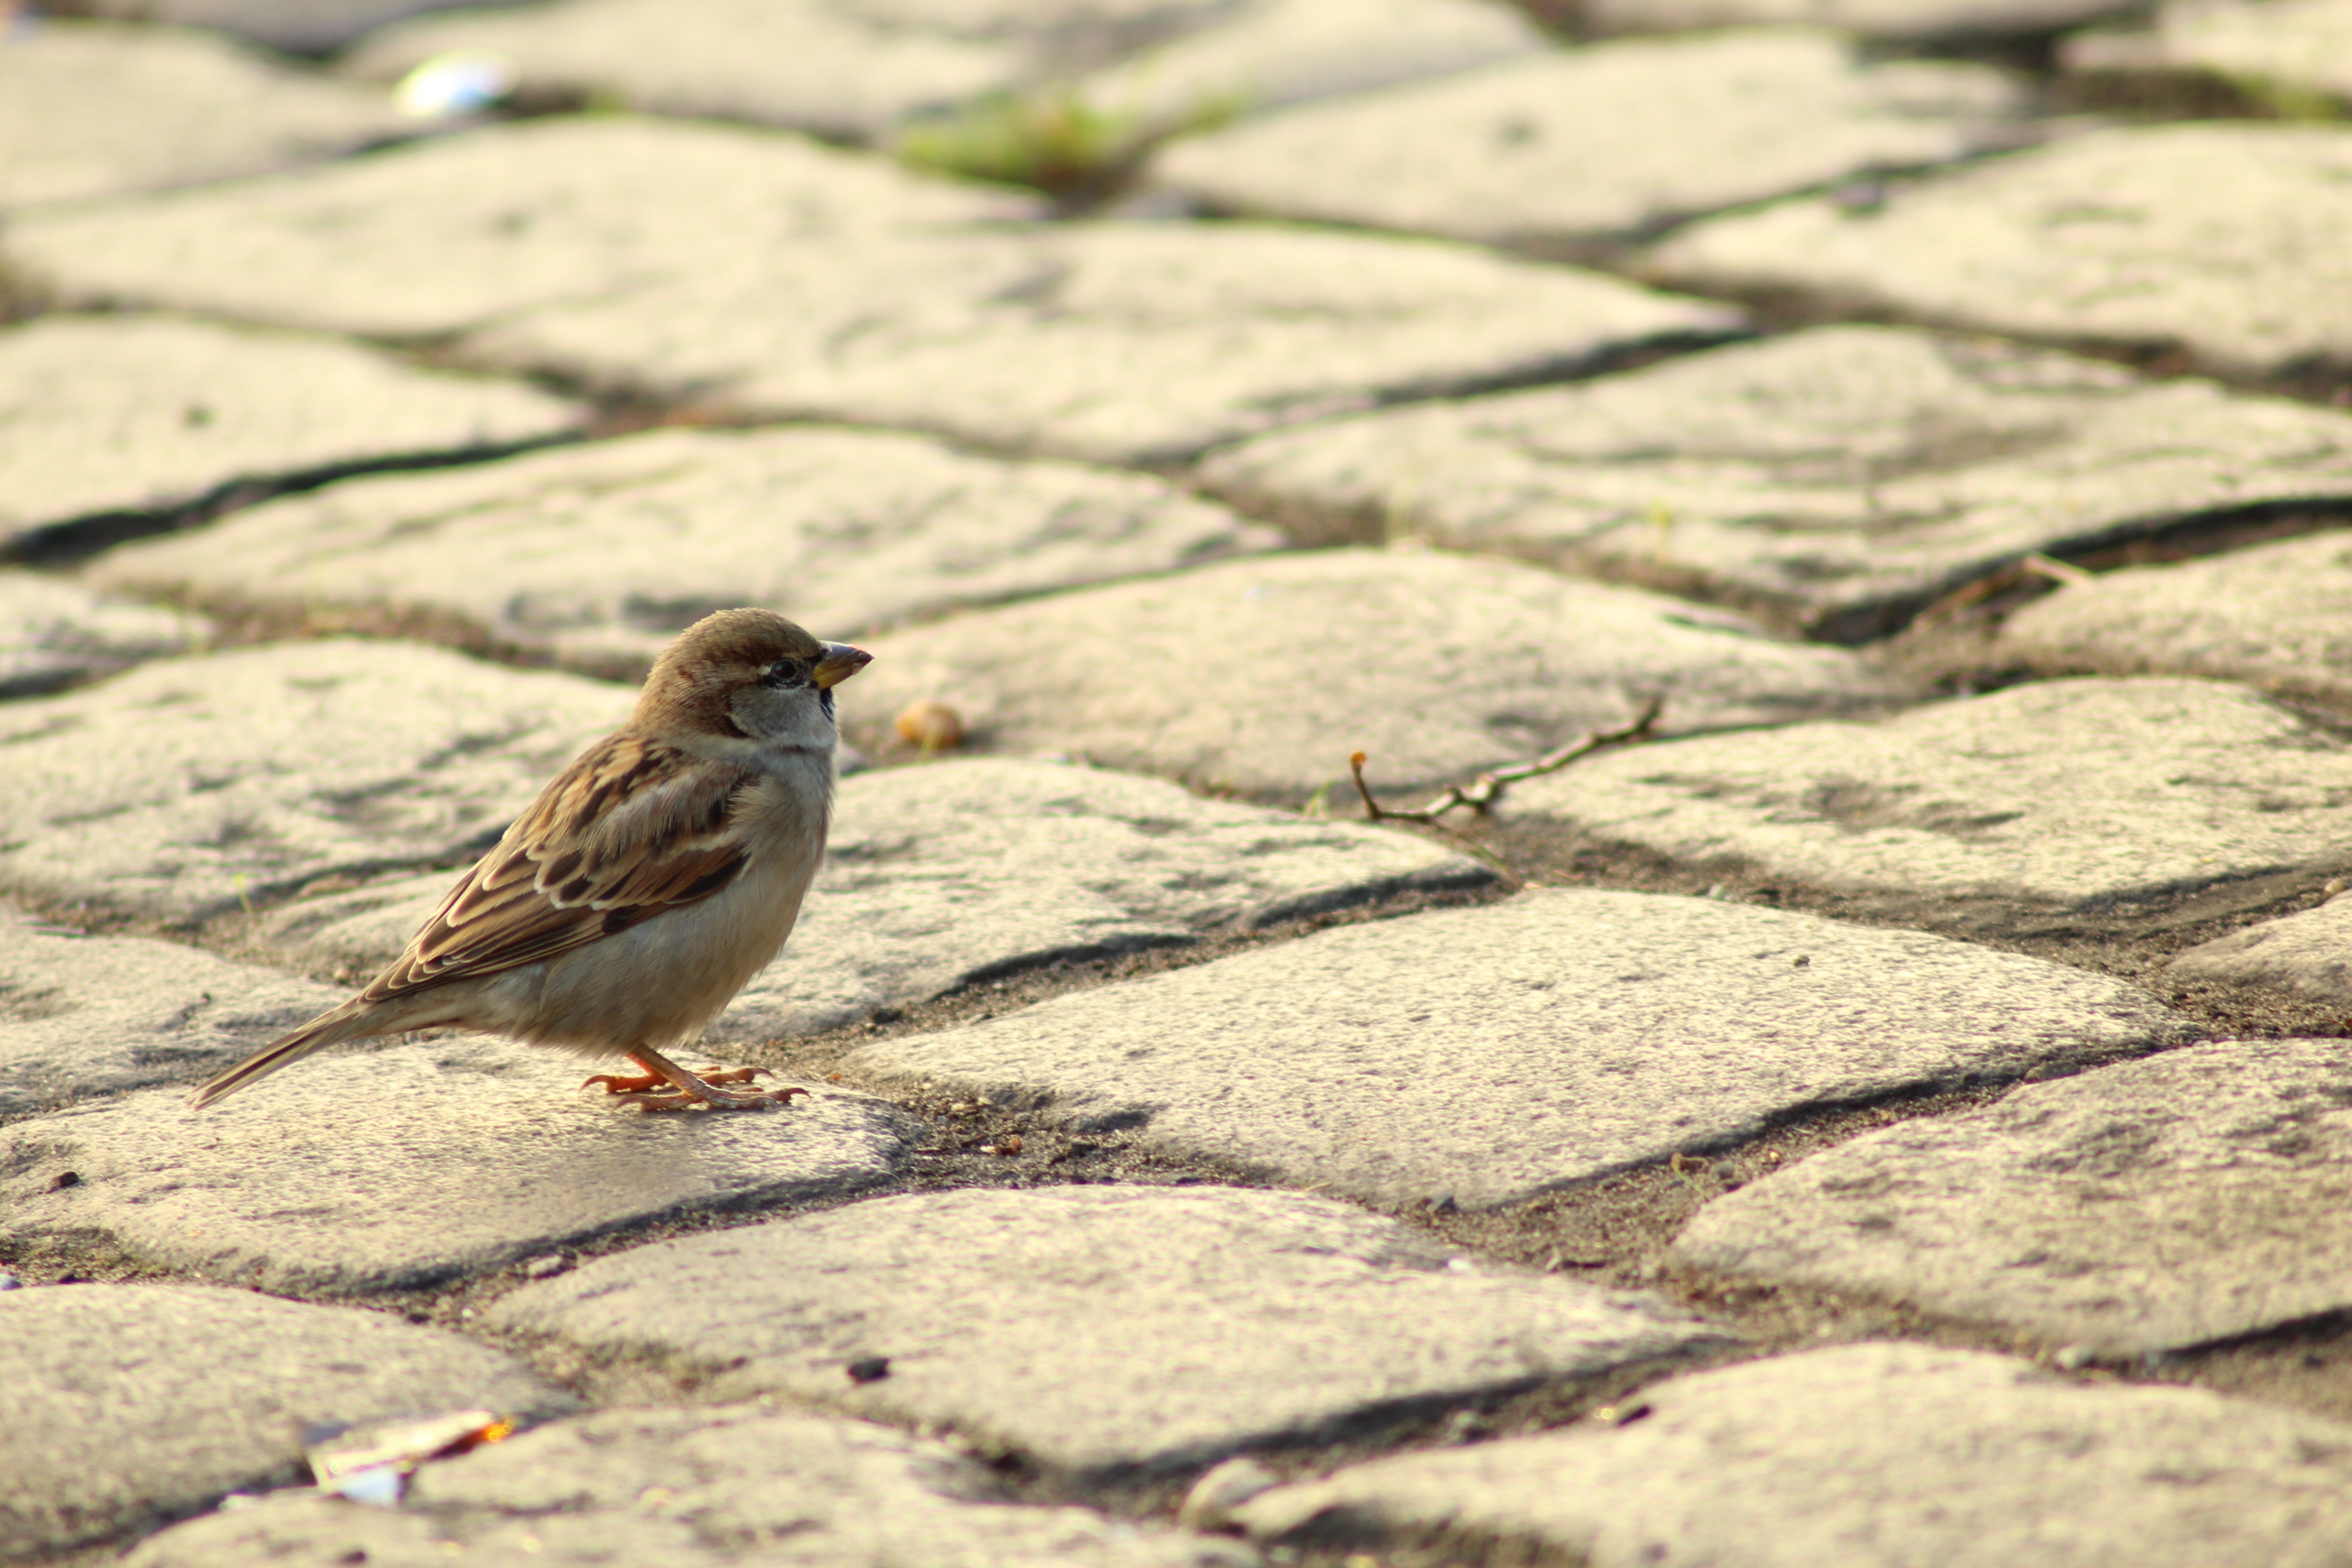
branch, bird, road, animal, wildlife, fauna, vertebrate, sparrow, paving stones, house sparrow, old world flycatcher, perching bird, emberizidae